Janid dynasty

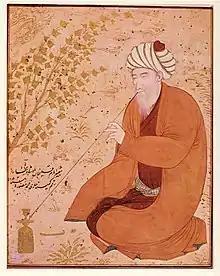
Janid ruler Imam Quli Khan of Bukhara (r.1611 to 1642)

The Janids or Astrakhanids was an Uzbek dynasty in Central Asia. They succeeded to the Shaybanids, and ruled the Khanate of Bukhara from 1599 to 1785.